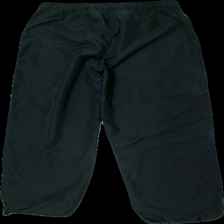
View: back
Type: Trousers
Category: Ladies
Brand: Not in the list
Brand text on label: Image
Colors: Black
Material: 100% Polyester
Cut: Regular
Size: L
Season: All
Damage: stain
Damage location: middle right
Damage 2: stain
Damage 2 location: top left
Price range: <50
Recommended usage: Reuse
Description: Black trousers